Henry Lindsay Bethune

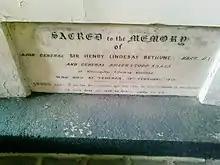
Tombstone of Bethune at the Saints Thaddeus and Bartholomew Church of Tehran

Major-General Sir Henry Lindsay Bethune, 1st Baronet, "de jure" 9th Earl of Lindsay (born Lindsay; 12 April 1787 – 19 February 1851) was a Scottish military officer. He was a member of a British diplomatic and military mission led by John Malcolm to the Persian Empire in 1810.